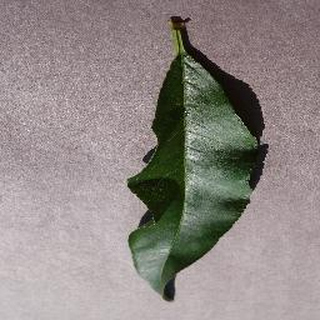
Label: healthy_peach